2020–21 Campionato Sammarinese di Calcio

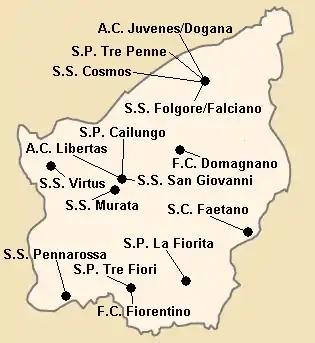
2020–21 Campionato Sammarinese di Calcio team distribution

The regular season will be contested in a 15-team group where teams will play each other once. This was changed from the original format of playing each other twice. Eight teams will advance to the second phase. The top four teams at the end of the first phase advance to the second phase and the next eight teams will play for the other four spots in the second phase.